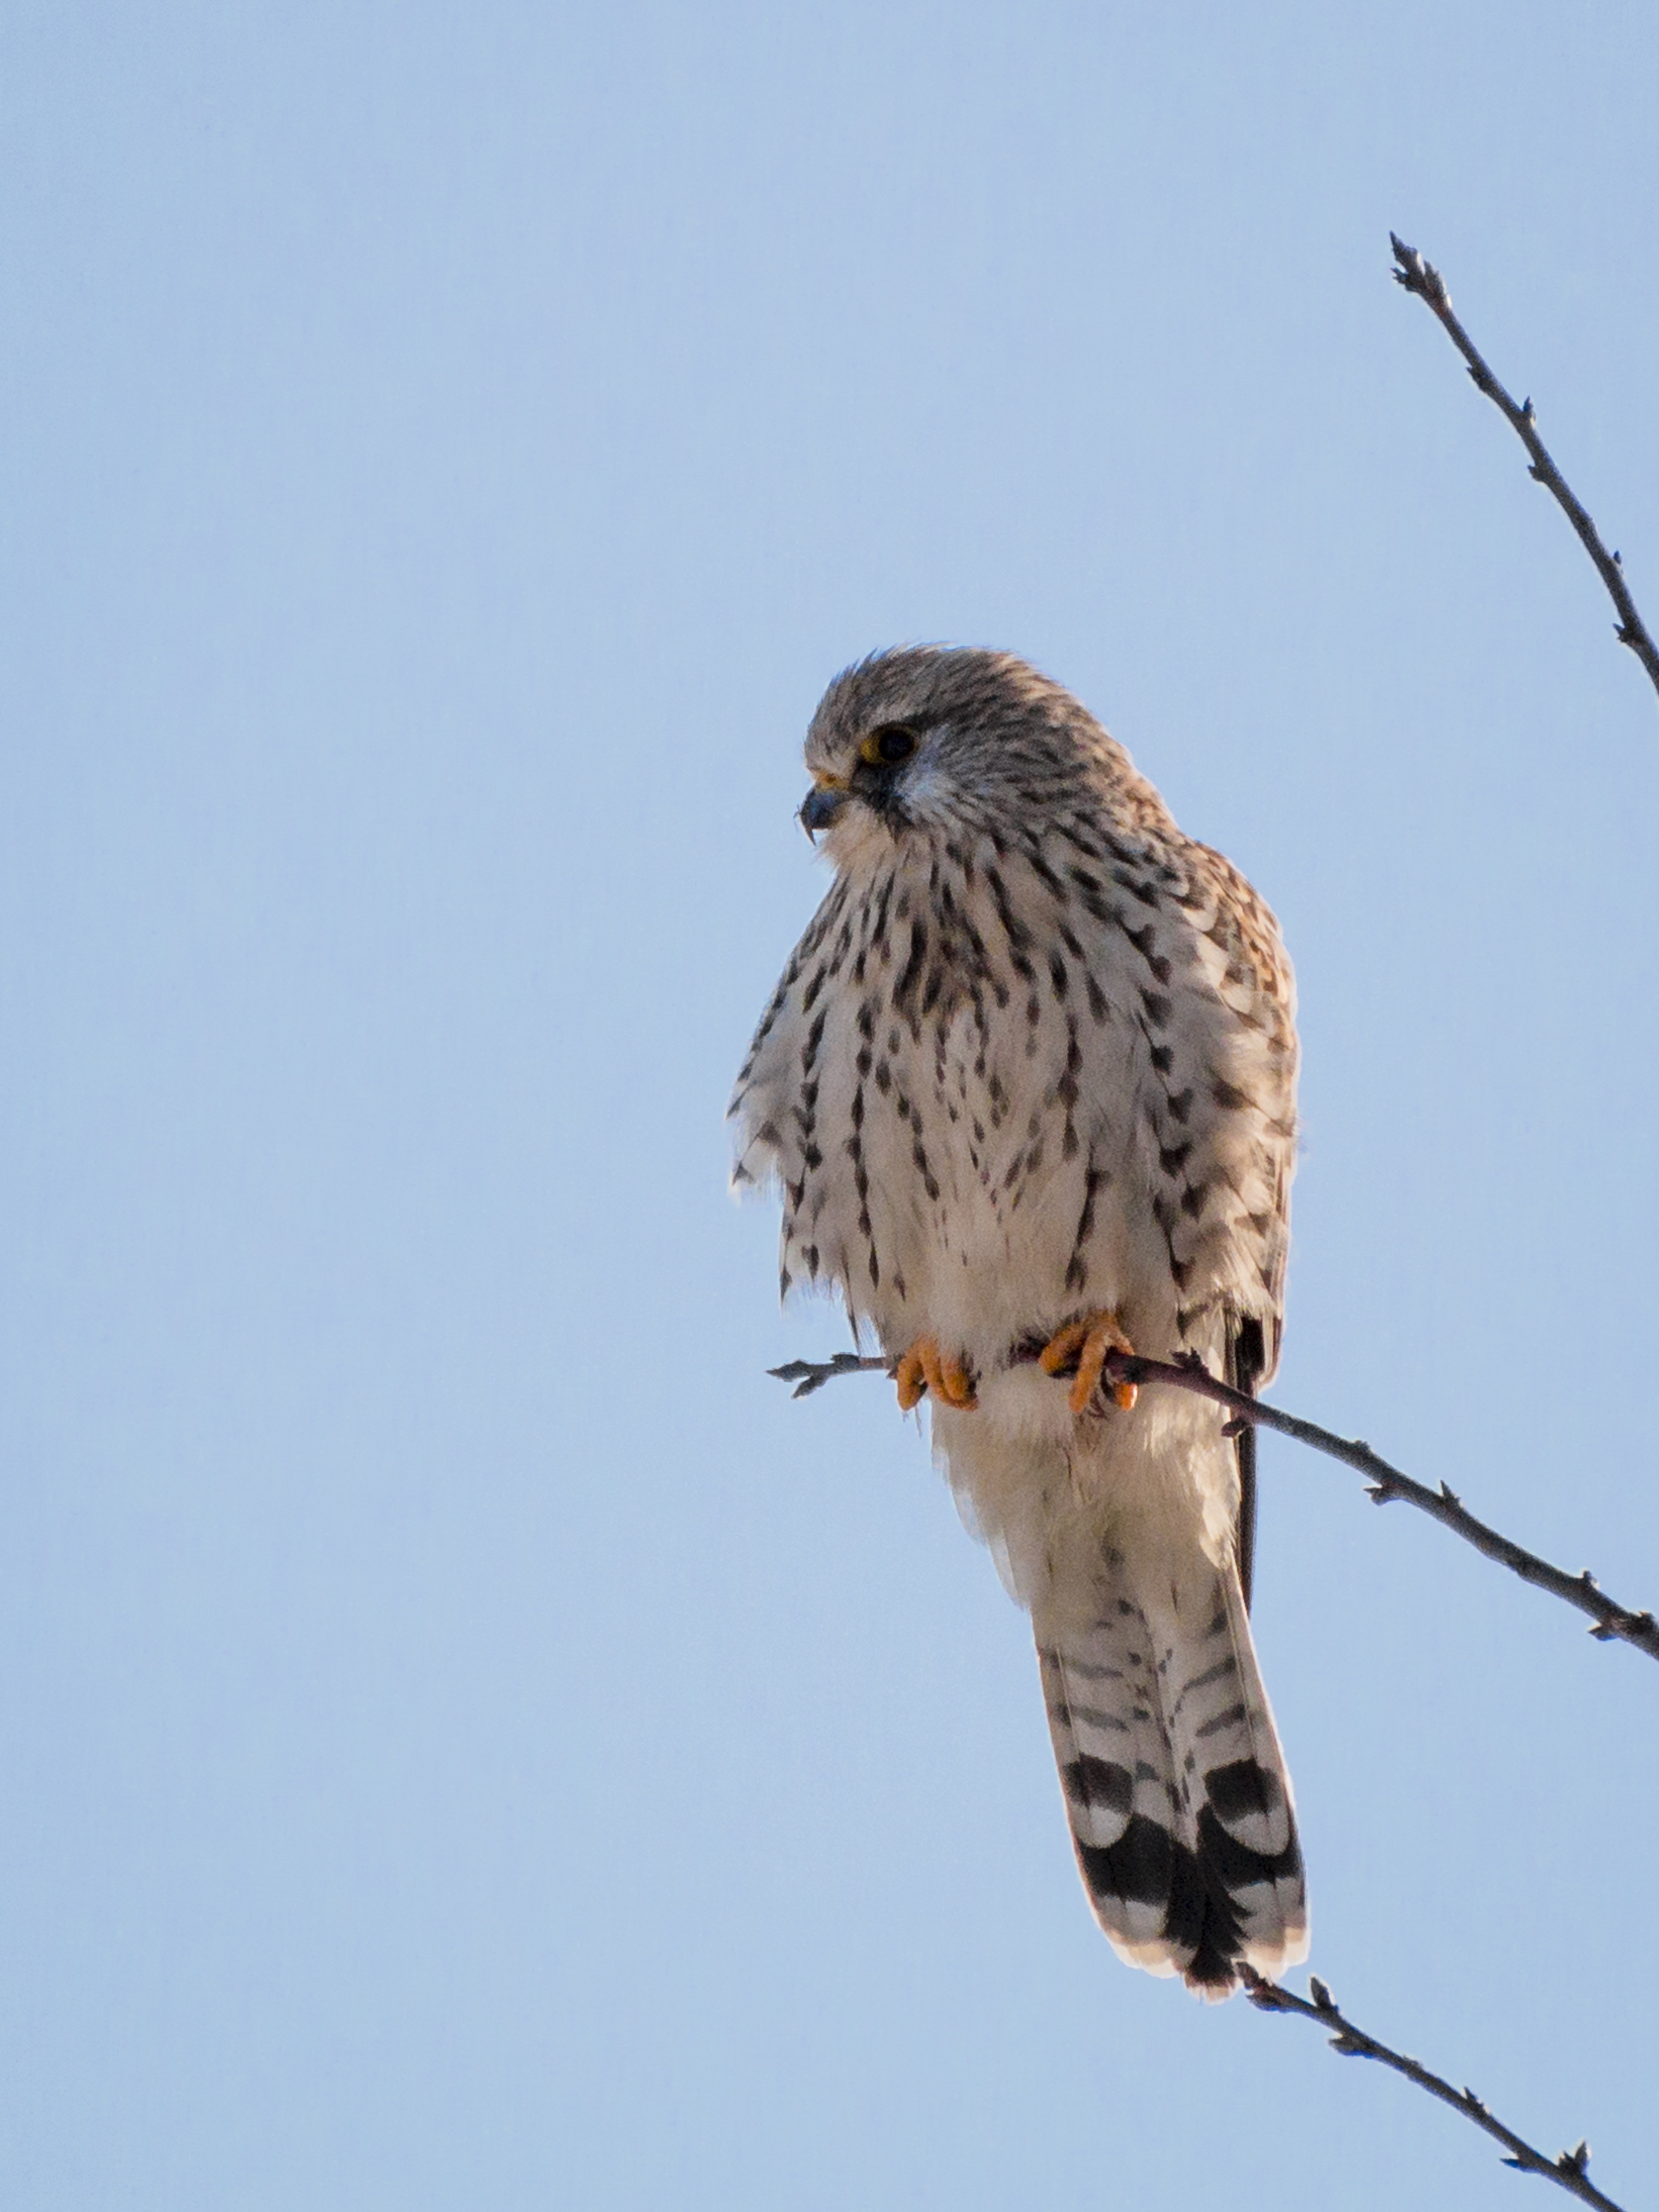
nature, branch, bird, wing, sky, animal, beak, predator, hawk, owl, feather, fauna, raptor, plumage, bird of prey, vertebrate, hunter, falcon, kestrel, animal world, wildlife photography, buzzard, raptors, falco tinnunculus, accipitriformes